Isle Royale National Park

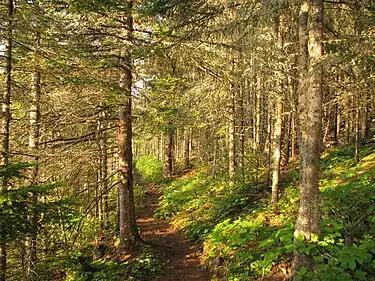
Tobin Harbor Trail in the Laurentian Mixed Forest Province

A number of habitats exist on the island, the primary being boreal forest, similar to neighboring Ontario and Minnesota. Upland areas along some of the ridges are effectively "balds" with exposed bedrock and a few scrubby trees, blueberry bushes, and hardy grasses. Occasional marshes exist, which are typically the by-product of beaver activities. There are also several lakes, often with wooded or marshy shores. The climate, especially in lowland areas, is heavily influenced by the cold waters of Lake Superior.